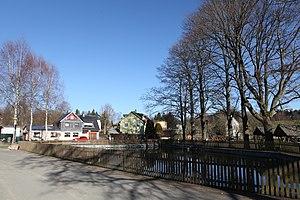
Birkenhügel est une municipalité allemande du land de Thuringe, dans l'arrondissement de Saale-Orla, au centre de l'Allemagne. En 2015, sa population est de 368 habitants.